Saint Michael in the Catholic Church

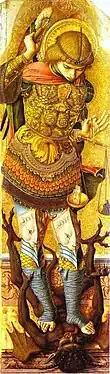
"St. Michael defeating Satan" by Carlo Crivelli, 15th century

The role of Saint Michael as protector and guardian has also led to the design of statues that depict him, and the construction of Churches and monasteries at specific locations. Because most monastic islands lie close to land, they were viewed as forts holding demons at a distance against attacks on the Church. Monasteries such as Mont Saint-Michel off the coast of Normandy, France, and Skellig Michael, off the coast of County Kerry, Ireland, dedicated to the Archangel are examples of these. Another notable structure is that of St Michael's Mount, located in Mounts Bay, near Penzance, Cornwall – a stunning island castle that resembles Mont Saint-Michel, and can only be reached on foot at low tide.